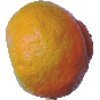
Label: Mandarine 1